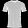
Label: T - shirt / top